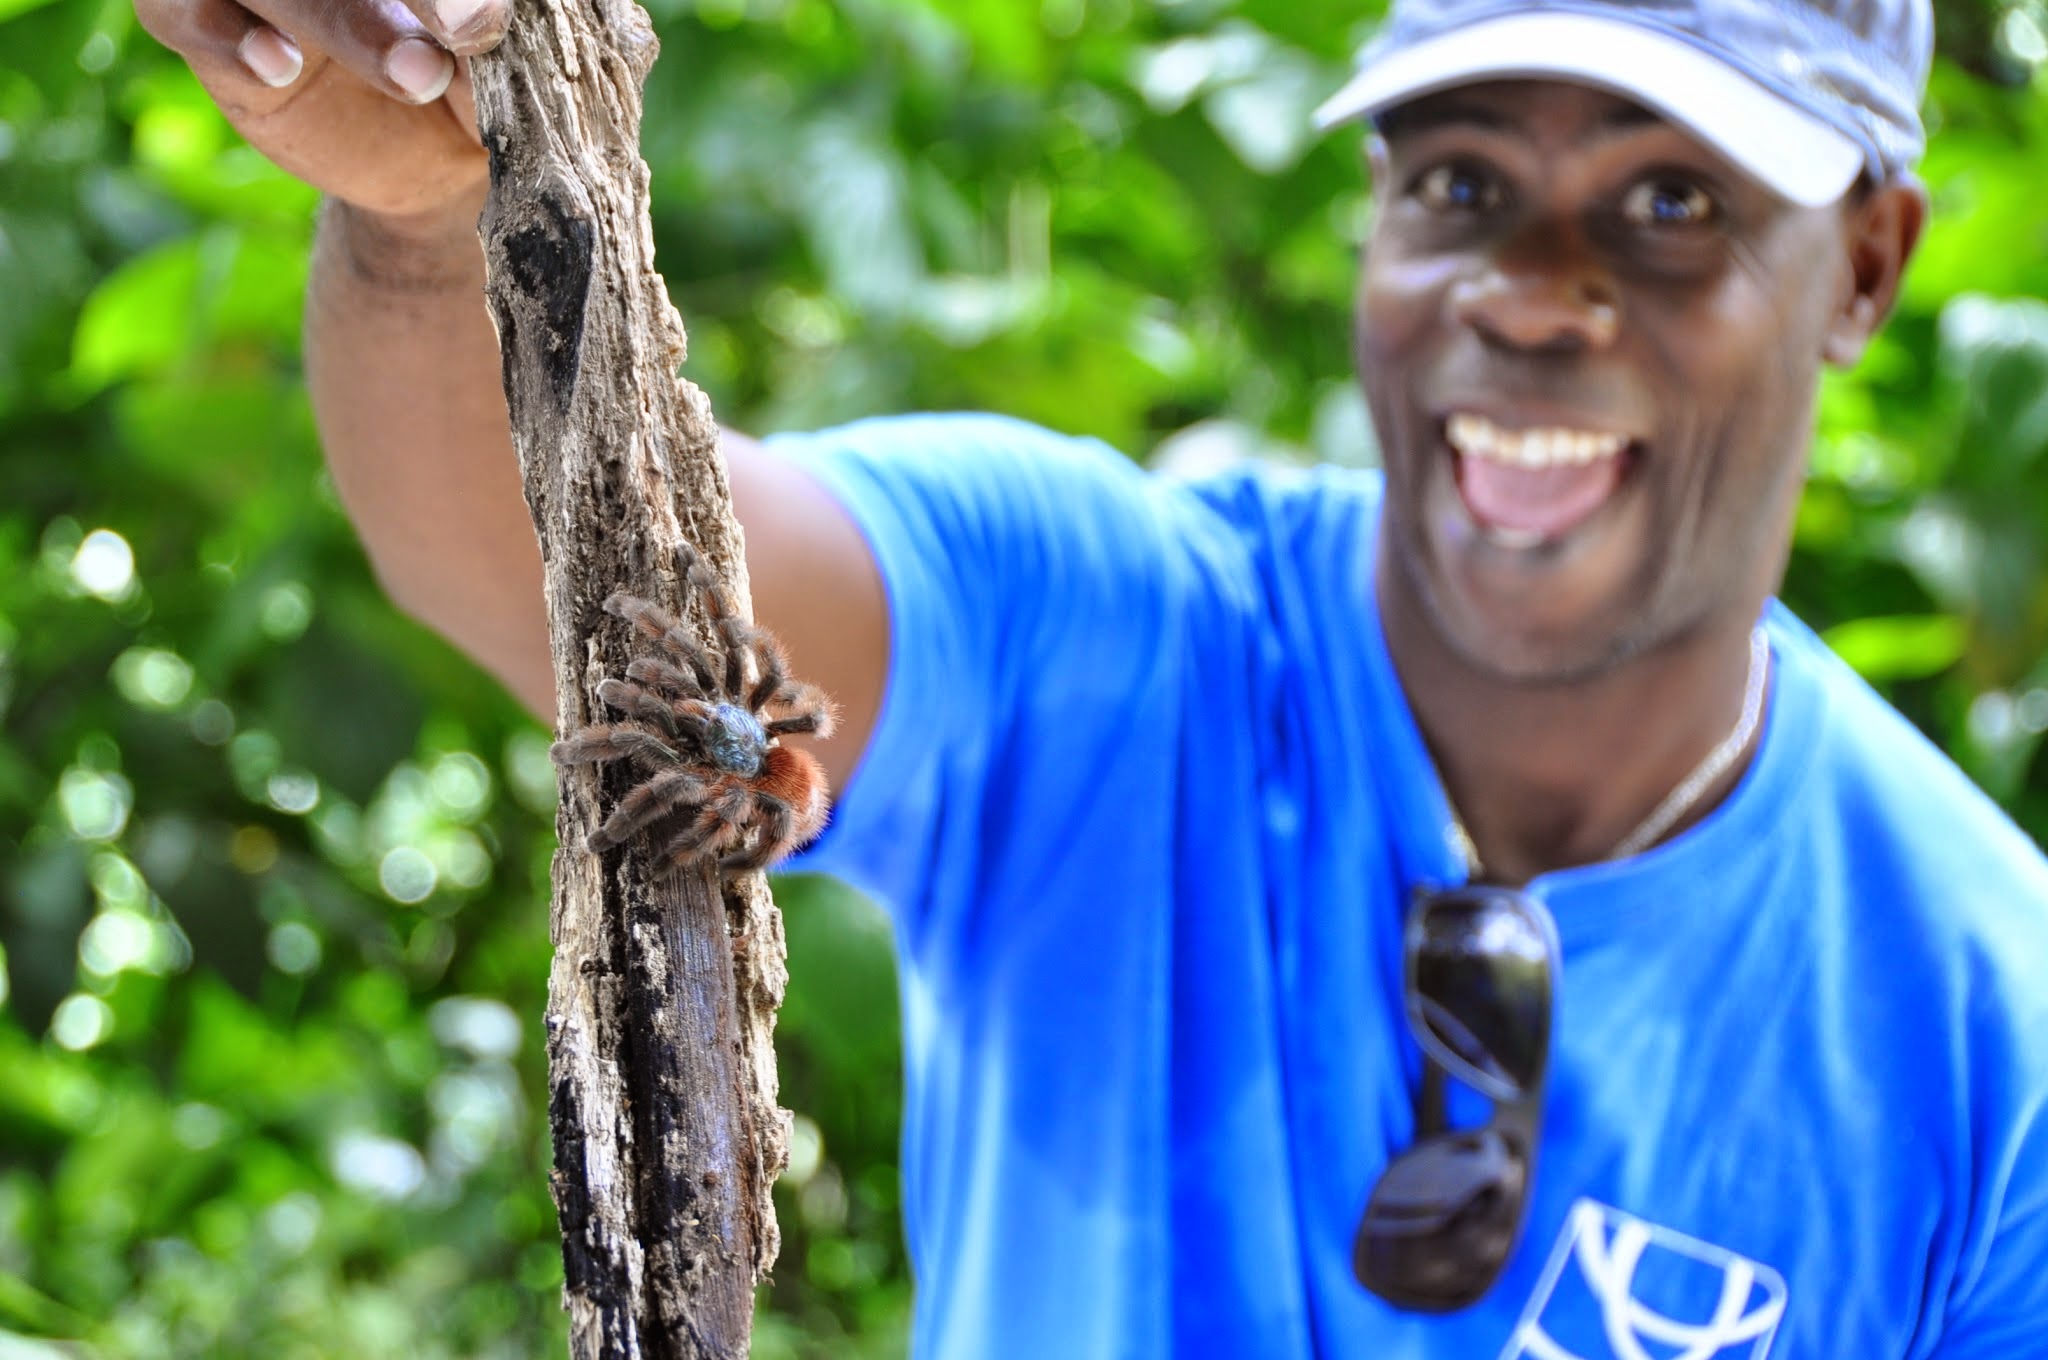
person, people, sun, travel, spring, tarantula, martinique